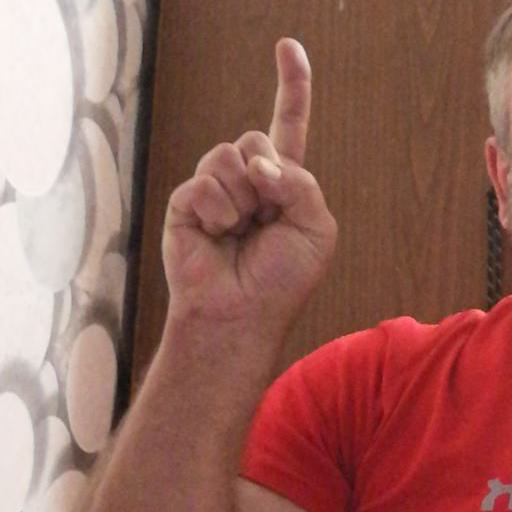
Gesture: one